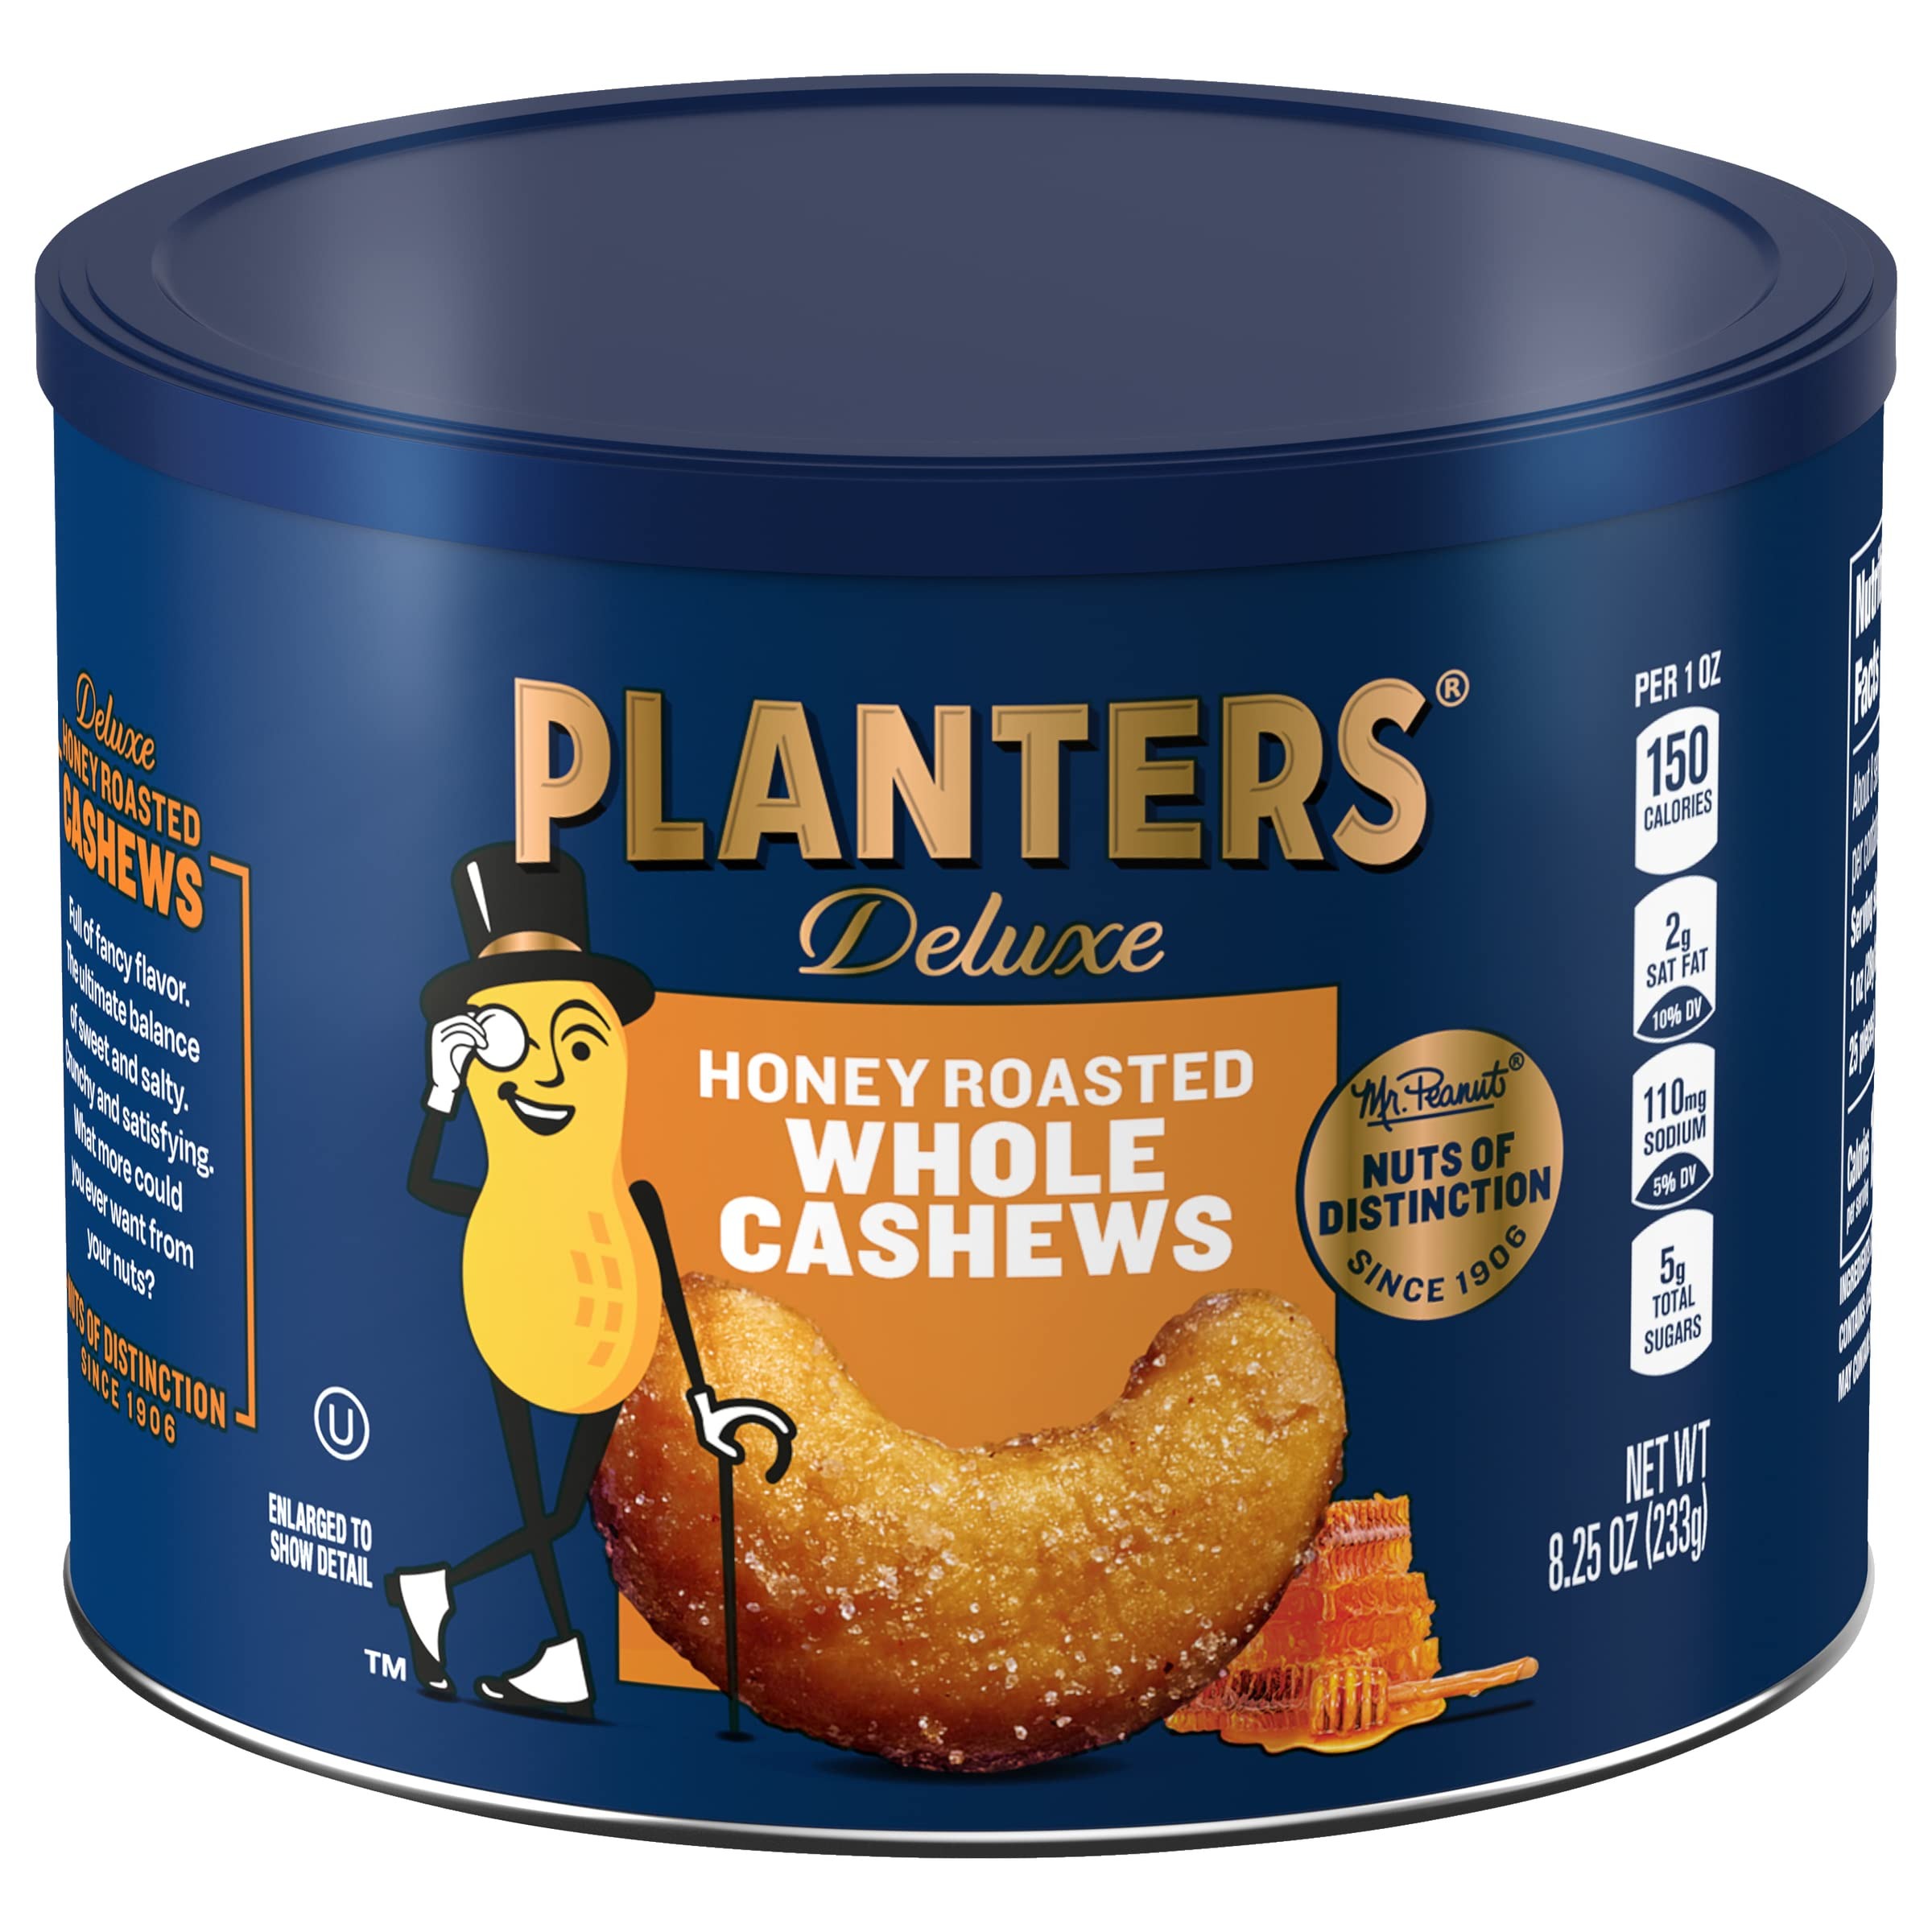
Item Name: PLANTERS Deluxe Honey Roasted Whole Cashews, Sweet and Salty Snacks, 8.25oz (3 Canisters)
Bullet Point 1: Sweet & Salty: There’s no need to choose. Go nuts and satisfy all your cravings with the sweet and salty goodness of honey roasted cashews
Bullet Point 2: Get Crunchy: Roasted with honey and seasoned with salt for an irresistible crunch, these premium PLANTERS cashews maximize texture and flavor for a truly satisfying snacking experience
Bullet Point 3: Snacks with Substance: Cholesterol free, 0g trans fat per serving, and Kosher PLANTERS Honey Roasted Cashews are a good source of 6 essential minerals and have 11g of fat per serving to help keep you going until mealtime
Bullet Point 4: Always Satisfying: For parties, cocktail hour, or midday breaks, deluxe honey roasted cashews are always a satisfying snack idea. The resealable airtight canister is handy for on-the-go snacking on road trips or in offices
Bullet Point 5: What You Get: Includes three, 8.25oz airtight, resealable containers containing PLANTERS Deluxe Honey Roasted Whole Cashews for easy, sharable snacking; Packaged for freshness and great taste
Value: 24.75
Unit: Ounce

Price: 7.42